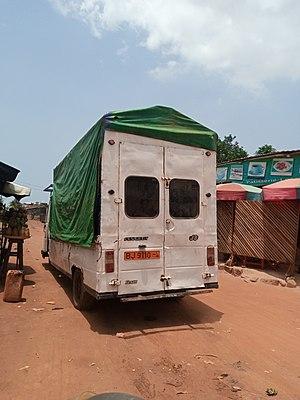
le transport à Abomey-Calavi This is an image with the theme ""Africa on the Move or Transport"" from: Benin"
L'utilitaire J9 est une camionnette fabriquée par Peugeot qui a succédé au J7 à partir de janvier 1981. Le J9 est le dernier fourgon français à cabine avancée.
Abomey-Calavi est une ville du sud du Bénin, chef-lieu de la commune du même nom. Elle est située à 18 kilomètres au Nord de Cotonou, la capitale économique du Bénin. Avec plus de 600 000 habitants en 2013, elle est la deuxième commune la plus peuplée du Bénin, juste après Cotonou.